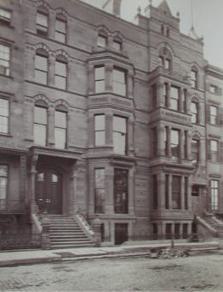
Building: Samuel J. Tilden House
Country: United States of America
Year built: 1884
Historic house in Manhattan, New York United States historic place Samuel J. Tilden House U.S. National Register of Historic Places U.S. National Historic Landmark New York City Landmark (1872, before being combined and redone by Vaux) Show map of Manhattan Show map of New York Show map of the United States Location 15 Gramercy Park South, Manhattan , New York City , New York Coordinates 40°44′15″N 73°59′14″W / 40.73750°N 73.98722°W / 40.73750; -73.98722 Built c. 1840s; altered extensively 1884 Architect Calvert Vaux Architectural style Gothic Revival NRHP reference No. 76001251 Significant dates Added to NRHP May 11, 1976 Designated NHL May 11, 1976 Designated NYCL March 15, 1966 The Samuel J. Tilden House is a historic townhouse pair at 14-15 Gramercy Park South in Manhattan , New York City .  Built in 1845, it was the home of Samuel J. Tilden (1814–1886), former governor of New York , a fierce opponent of the Tweed Ring and Tammany Hall , and the losing presidential candidate in the disputed 1876 election . Tilden lived in the brownstone from 1860 until his death in 1886. From 1881 to 1884, Calvert Vaux combined it with the row house next door, also built in 1845, to make the building that now stands, which has been described as "the height of Victorian Gothic in residential architecture" with Italian Renaissance style elements. Since 1906 it has been the headquarters of the National Arts Club , a private arts club. Description and history The Samuel J. Tilden House is located on the south side of Gramercy Park, facing the park across Gramercy Park South between Irving Place and Gramercy Park West. It is a four-story sandstone structure, its exterior finished mainly in pink sandstone with ashlar finish. Pink marble is used in the entrance surrounds, and shiny stone material studs some of the horizontal stringcourses. The building interior retains many Victorian features dating to the Vaux redesign, including parquet floors and floor-to-ceiling wood paneling. Further carved details have been preserved by the National Arts Club and are displayed in basement spaces. The rowhouses were built in the 1840s, after Gramercy Park was laid out by Samuel B. Ruggles. Tilden acquired first Number 15, and later Number 14, in the 1860s, and lived in the combined units until his death. During these years, Tilden rose to prominence for successful battling the political machine of Tammany Hall in city politics, and became Governor of New York in 1875. He ran for president in 1876 , winning the popular vote, but losing the electoral college to Rutherford B. Hayes in a politically controversial process. The election is widely considered to mark the end of Reconstruction after the American Civil War . In those tumultuous times, he had both rolling steel doors and a secret escape tunnel. The house was extensively restyled in the 1880s by Calvert Vaux, transforming it from the Greek Revival to a more Italianate Victorian style. Since 1906, the house has been occupied by the National Arts Club , a private arts club. The building was designated a New York City landmark in 1966, and declared a National Historic Landmark in 1976. It is the only known residence associated with the life of Tilden. It is located in the Gramercy Park Historic District . See also List of New York City Designated Landmarks in Manhattan from 14th to 59th Streets National Register of Historic Places listings in Manhattan from 14th to 59th Streets List of National Historic Landmarks in New York City References Notes